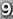
Number: 9